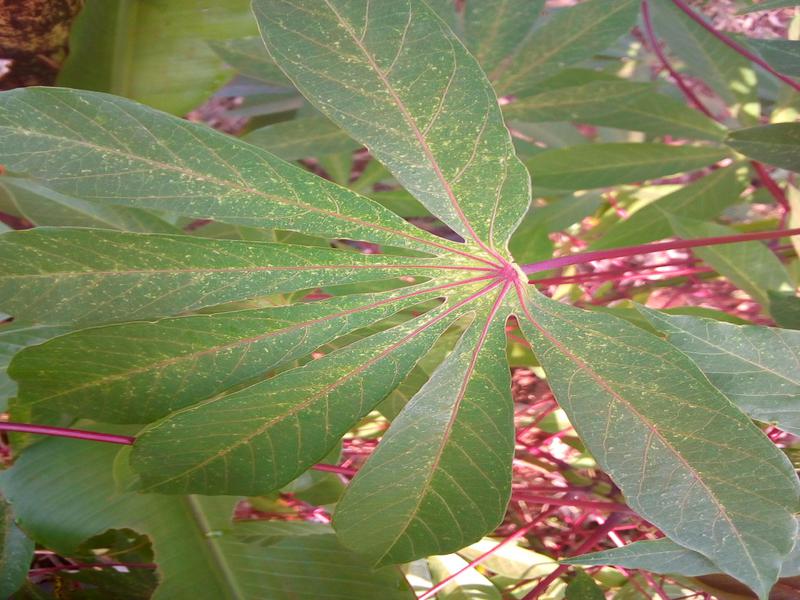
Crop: cassava
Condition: green_mottle